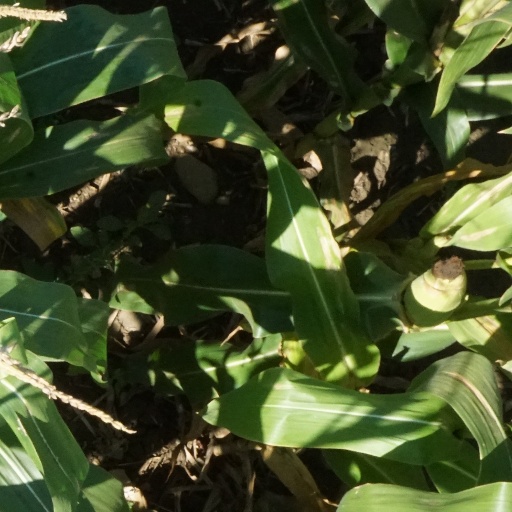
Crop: maize; corn